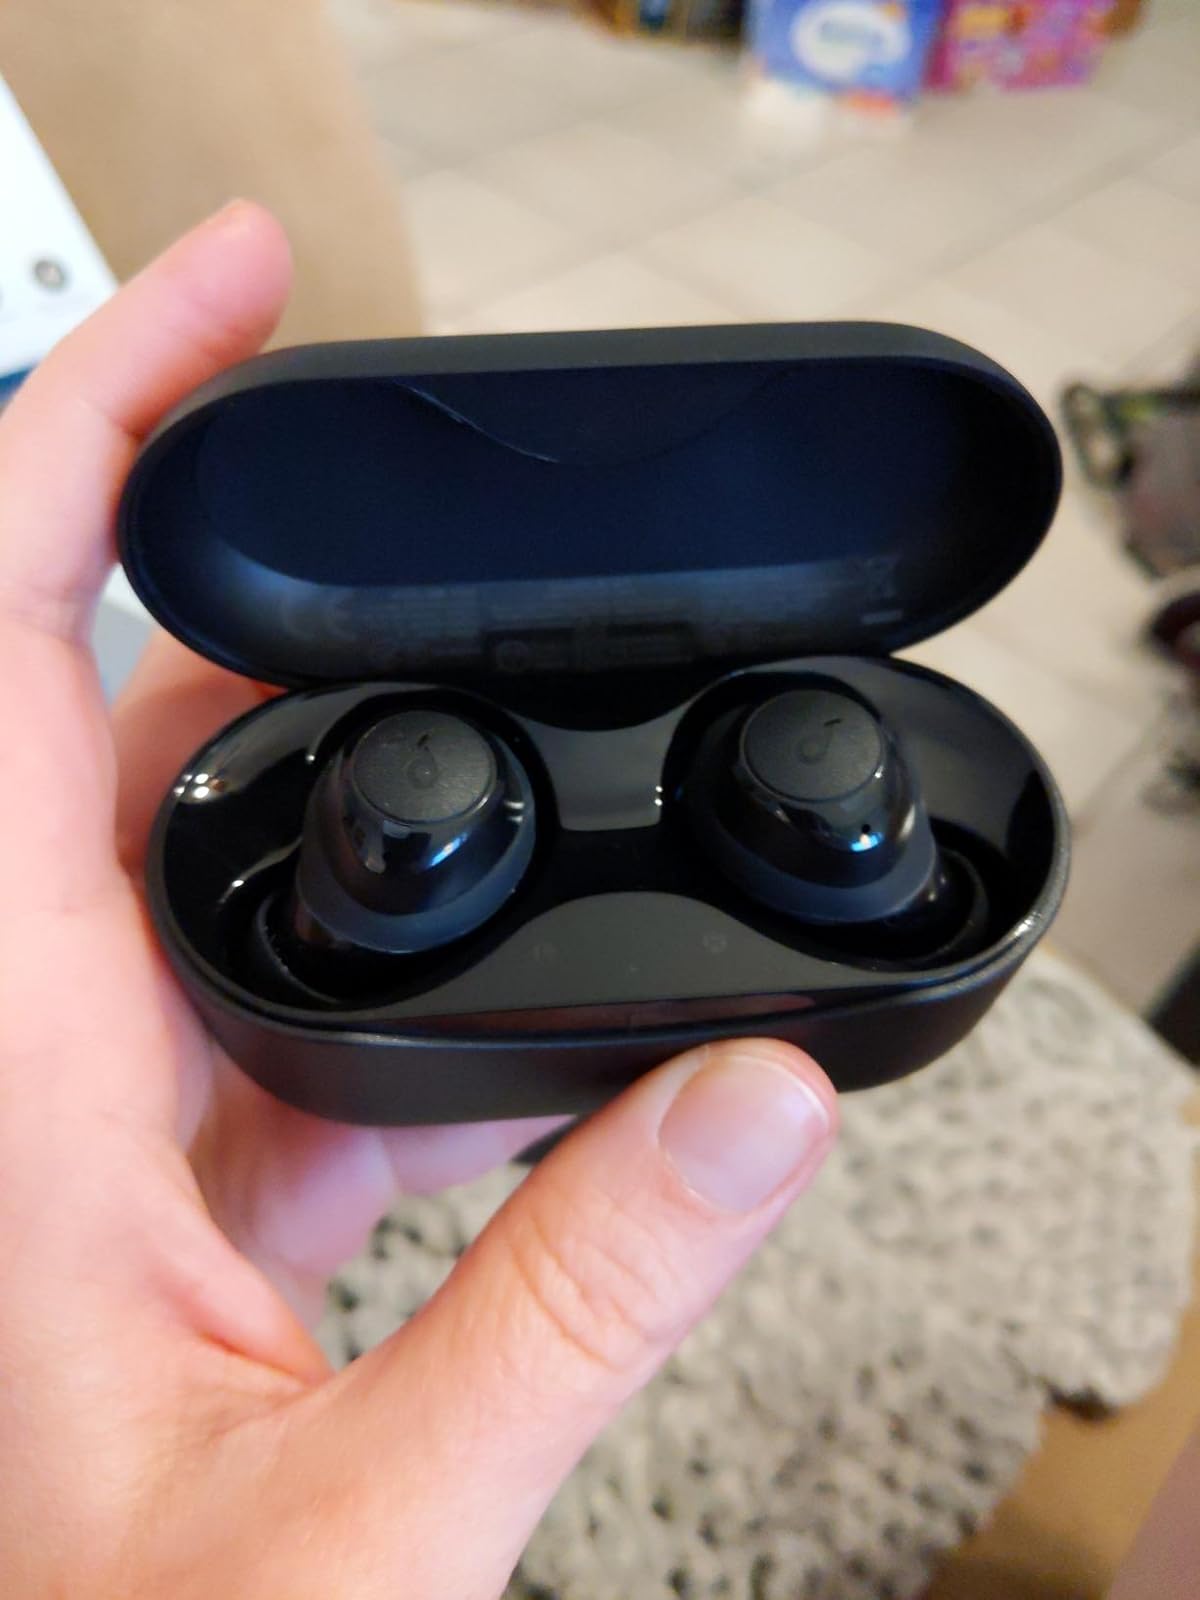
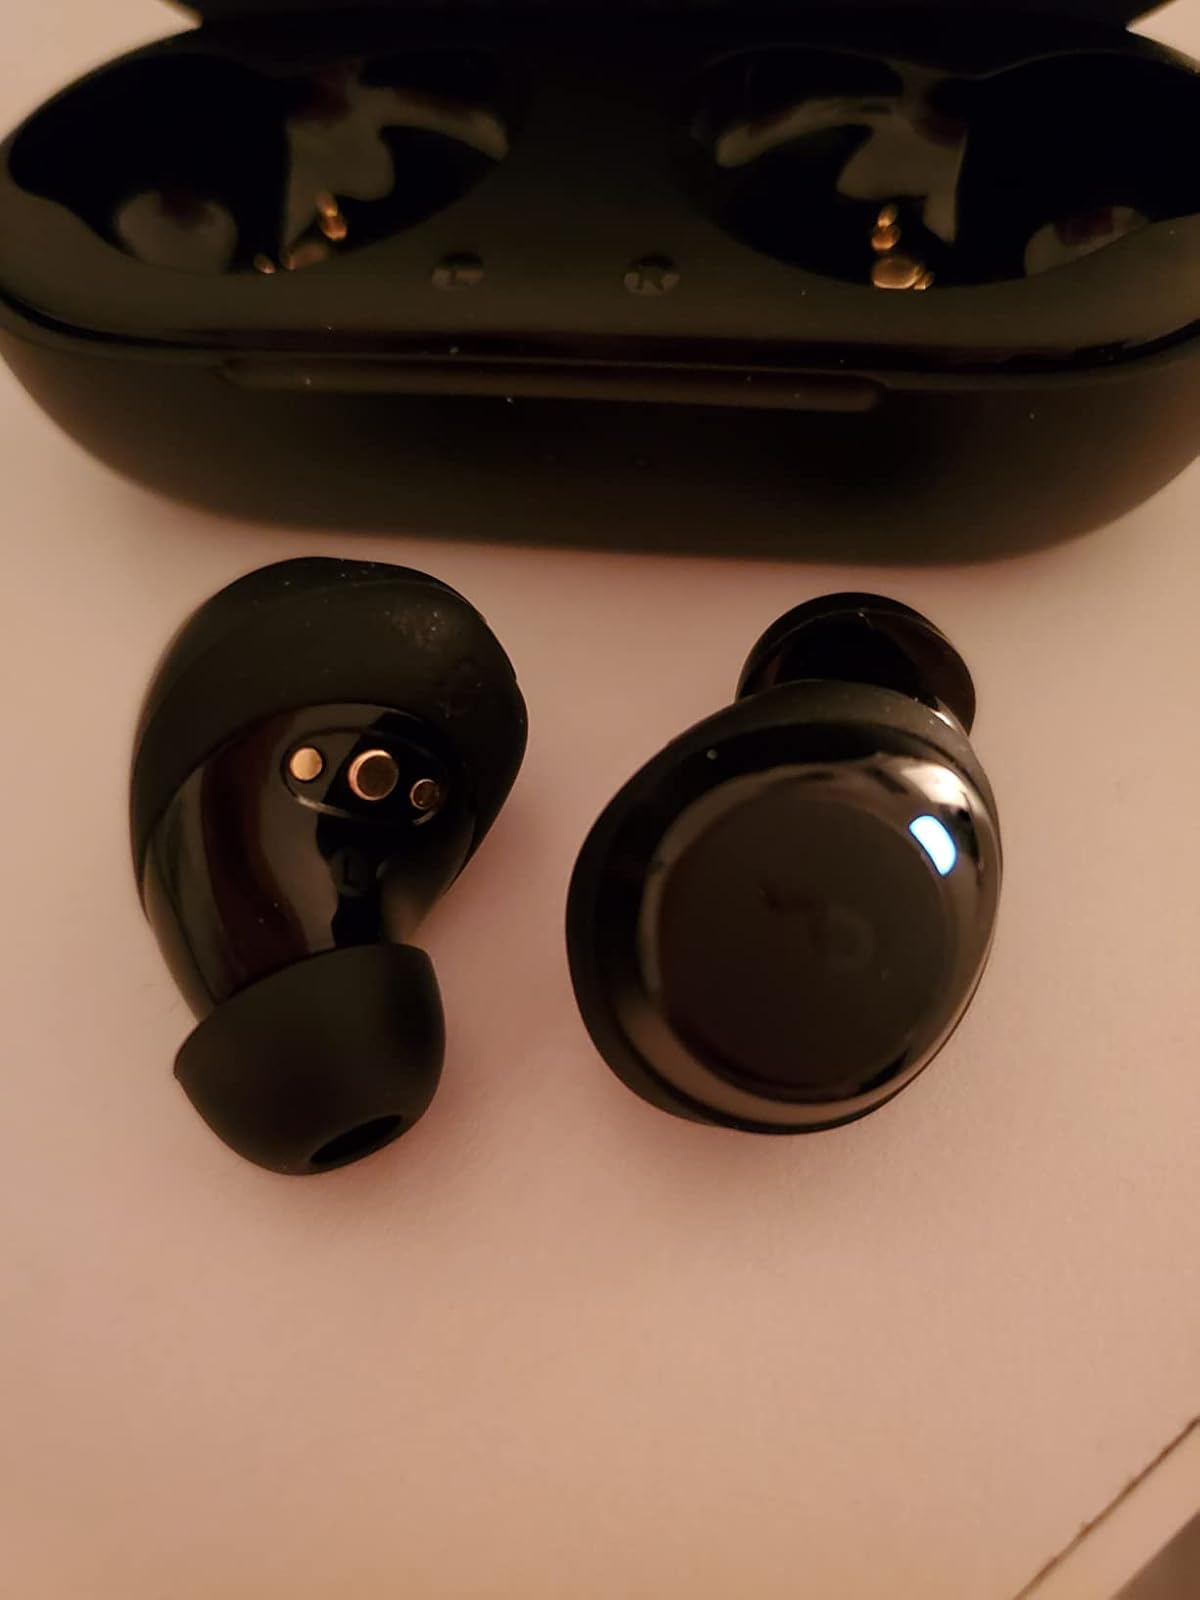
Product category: earbuds
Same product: no